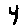
Label: 4